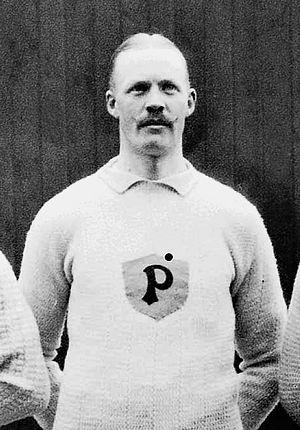
August Gustafsson fut un ancien tireur à la corde suédois. Il a participé aux Jeux olympiques de 1912 avec l'équipe de la Police de Stockholm de tir à la corde et remporta la médaille d'or.